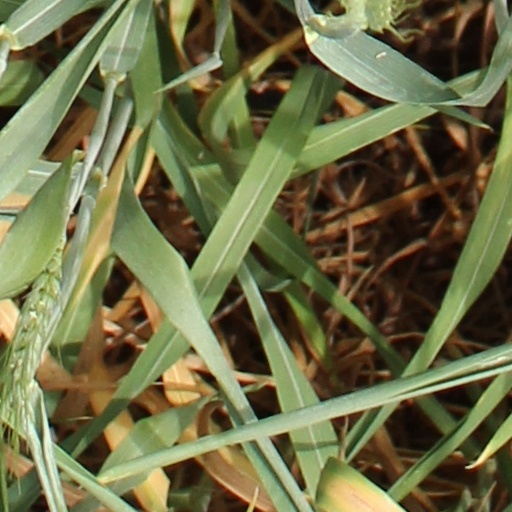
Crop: wheat